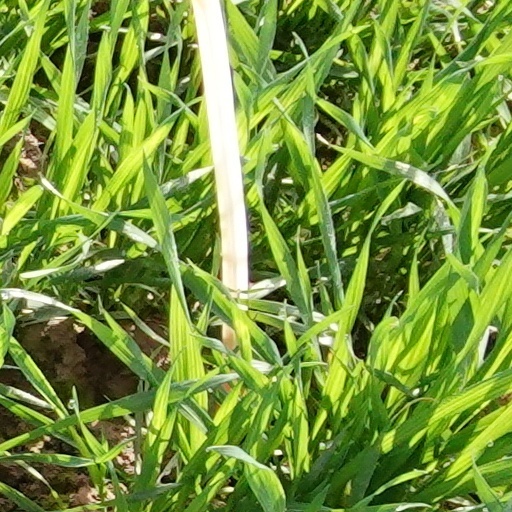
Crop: wheat